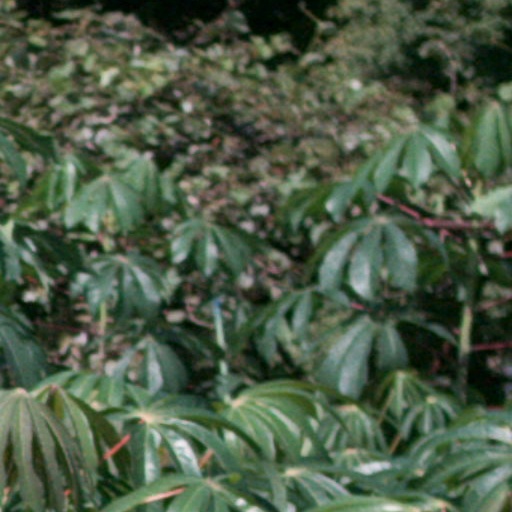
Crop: cassava